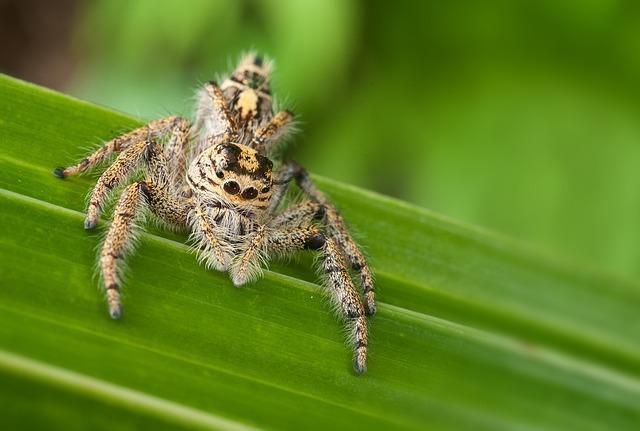
spider